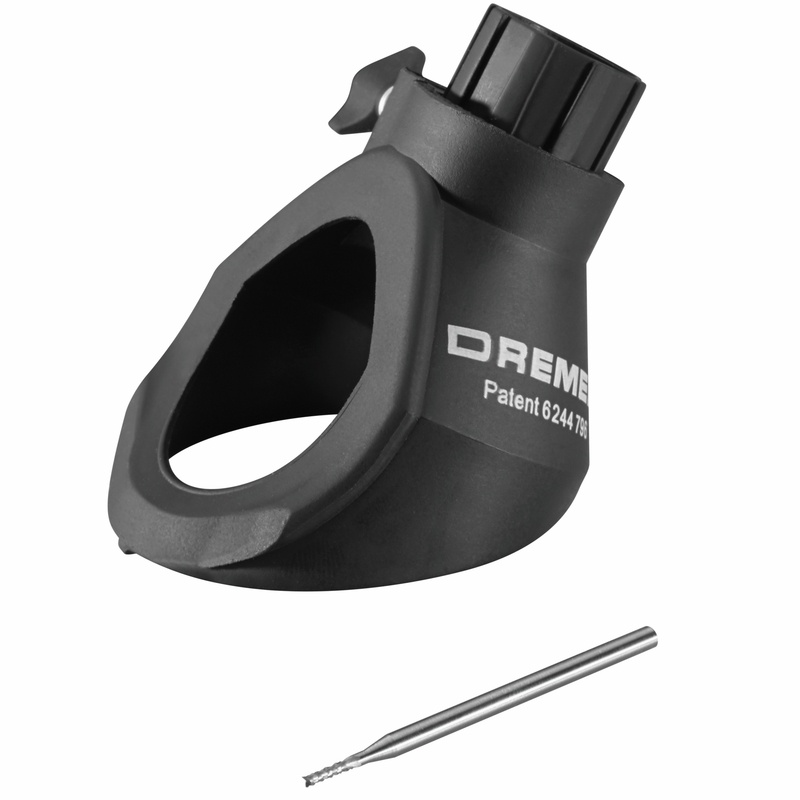
GROUT REMOVAL KIT
Brand: ROBERT BOSCH TOOL CORP
Brand Name: Dremel Sub Brand: Product Type: Grout Removal Kit Compatibility: Material: Size:
Category: Home & Garden > Household Appliance Accessories > Floor & Steam Cleaner Accessories > Grout Cleaning Tools